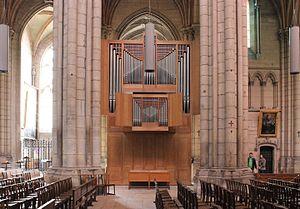
Orgue dans la primatiale Saint-Jean à Lyon.
La primatiale Saint-Jean-Baptiste-et-Saint-Étienne est le siège épiscopal de l'archidiocèse de Lyon. Elle a rang de cathédrale et de primatiale : l'archevêque de Lyon a le titre de Primat des Gaules ; le poste est actuellement géré par l'administrateur apostolique du diocèse, Mᵍʳ Michel Dubost, nommé en juin 2019.